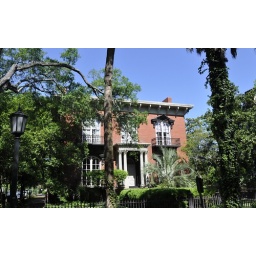
This famous home was the setting for the movie and book &amp;quot;Midnight in the Garden of Good and Evil.&amp;quot;